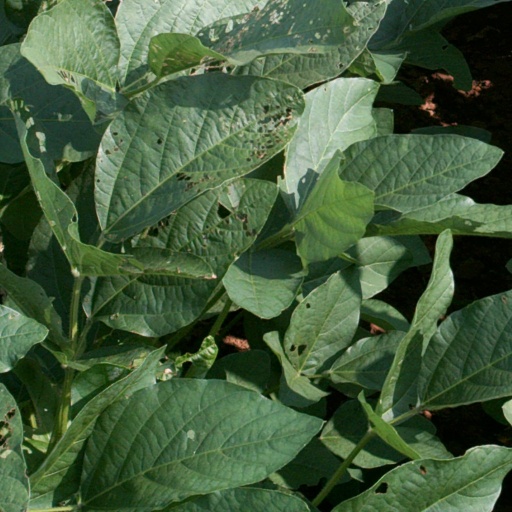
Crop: soybean